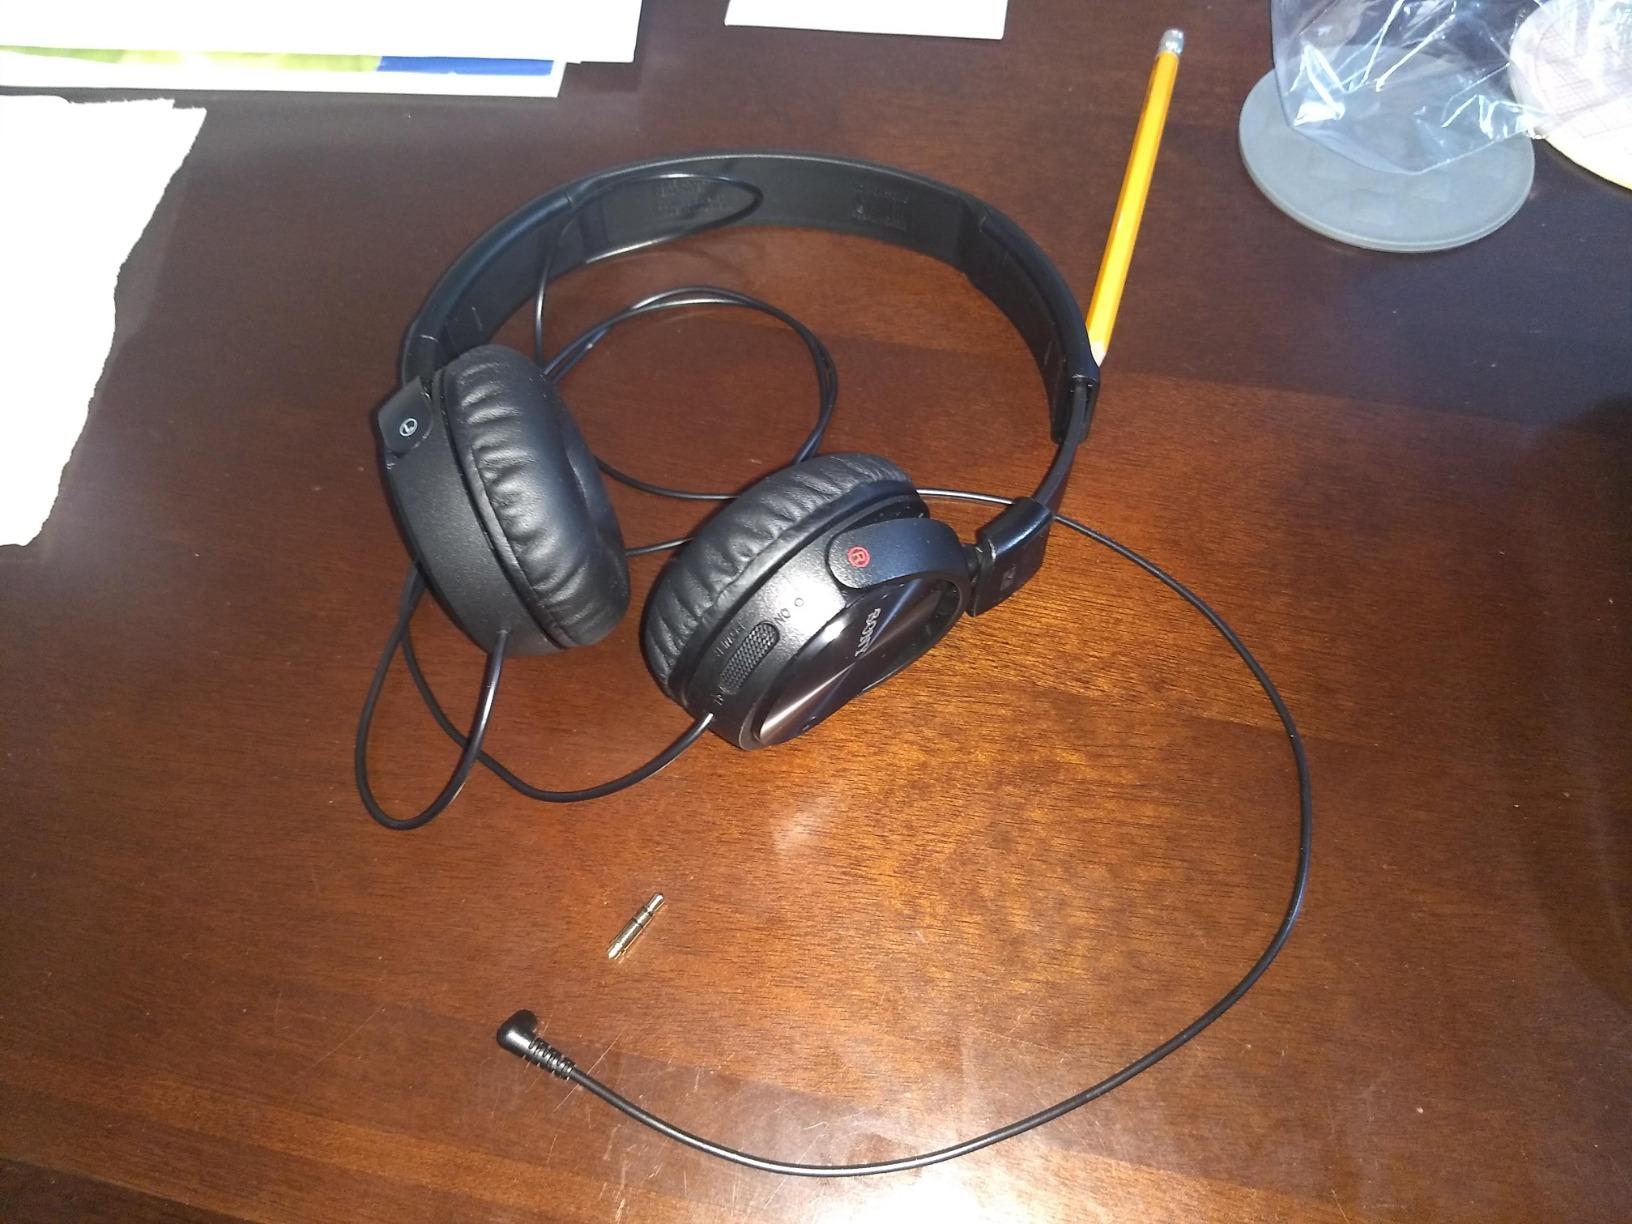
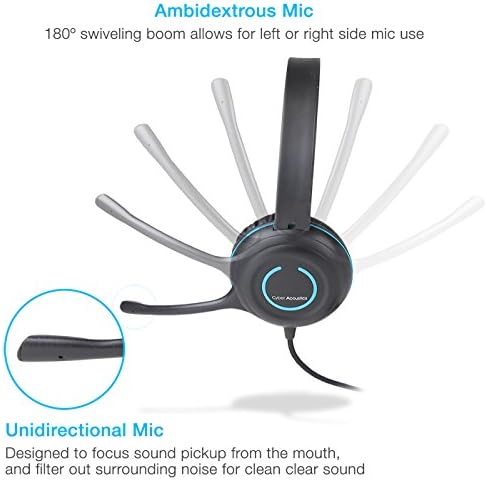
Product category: headphones
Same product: no